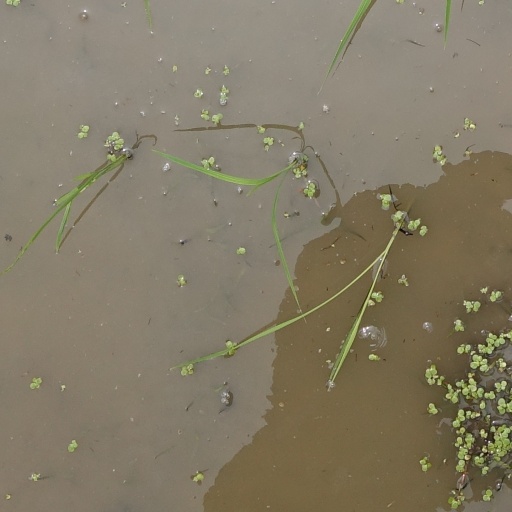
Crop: rice